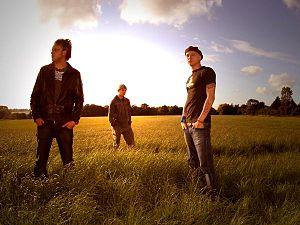
InMe, parfois typographié Inme ou INME, est un groupe de rock alternatif britannique, originaire de Brentwood, Essex, en Angleterre. Formé en 1996, le groupe compte un total de six albums studio : Overgrown Eden, White Butterfly, Daydream Anonymous, Herald Moth, The Pride, et Trilogy: Dawn. Ils comptent aussi un album live, Caught: White Butterfly, et un best-of, Phoenix: The Best of InMe.